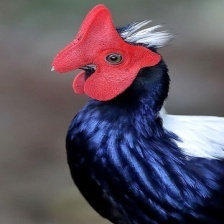
Species: SWINHOES PHEASANT
Scientific name: LOPHURA SWINHOII